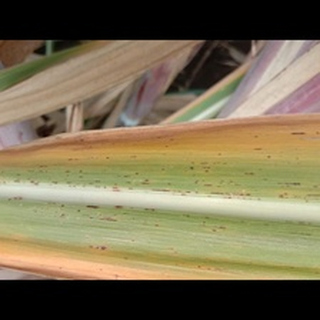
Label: sugarcane_rust